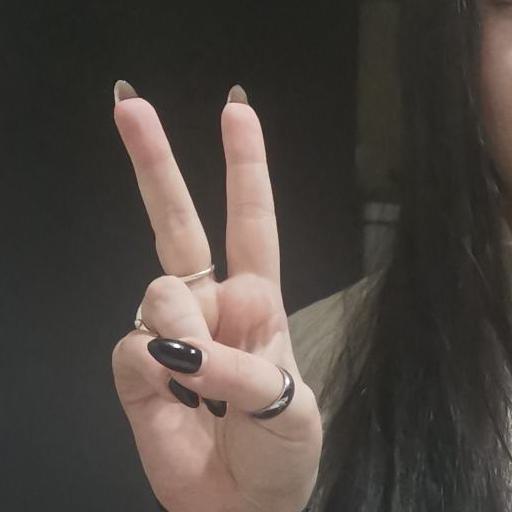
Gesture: peace